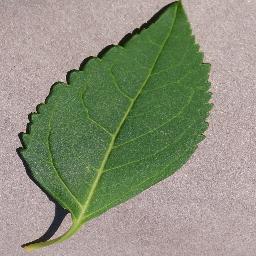
Label: Cherry___healthy